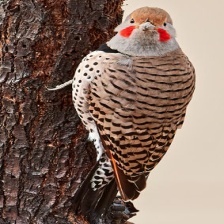
Species: GILDED FLICKER
Scientific name: COLAPTES AURATUS